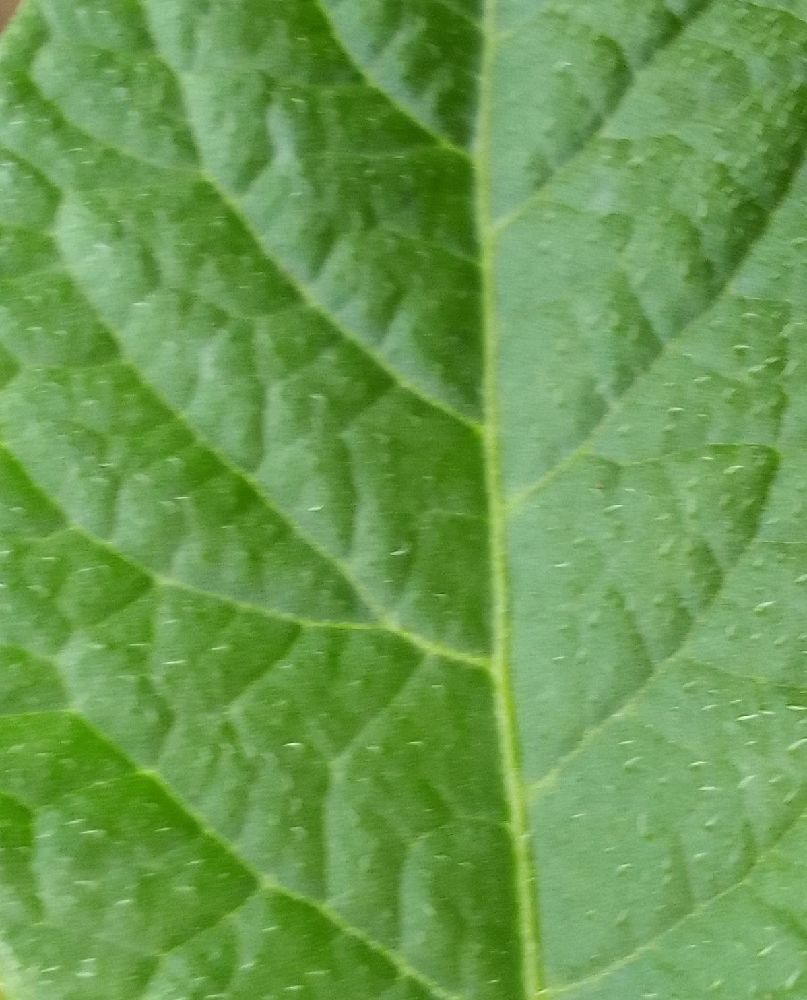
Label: Healthy